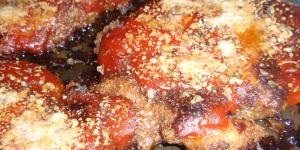
gratinado de filetes de ternera a la parmesana